Upland buzzard

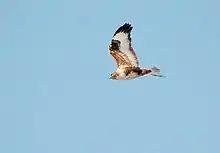
An upland buzzard in flight.

The central portion of the breeding range, comprising a great majority, of the upland buzzard is in Mongolia and China, in the latter nation especially in the western, northern and northeastern areas. To the north of Mongolia, where they occur throughout, upland buzzards also breed in several adjacent areas of southern Siberia. In the west, their breeding range may edge very slightly into far eastern Tajikistan, southeastern Kyrgyzstan and fairly recently in the East Kazakhstan Region, where they were documented to nest for the first time only in 1990. In the south, the upland buzzard may breed in the quite northern reaches of Bhutan, Nepal and now for the first recorded time in 1998 to nest in the Indian subcontinent within Changtang, Tibet. During times of passage, northern birds radiate through non-breeding areas of western China and in eastern Kyrgyzstan as well in North Korea and South Korea far to the east. Wintering areas of upland buzzards can include much of eastern Kazakhstan, northern India, much of Nepal and Bhutan and central and eastern China. Generally speaking, upland buzzards are not long-distance migrants and many travel minimal distances to winter. In seldom cases, upland buzzards have appeared in Japan as well, most likely vagrating from Korea. An unusual old claim exists of the upland buzzard turning up in Iran during winter. This species tends to be generally uncommon, but in some areas such as Tibet and peak prey areas of Mongolia, it can border on abundant down to rare. The upland buzzard is not considered a threatened species.